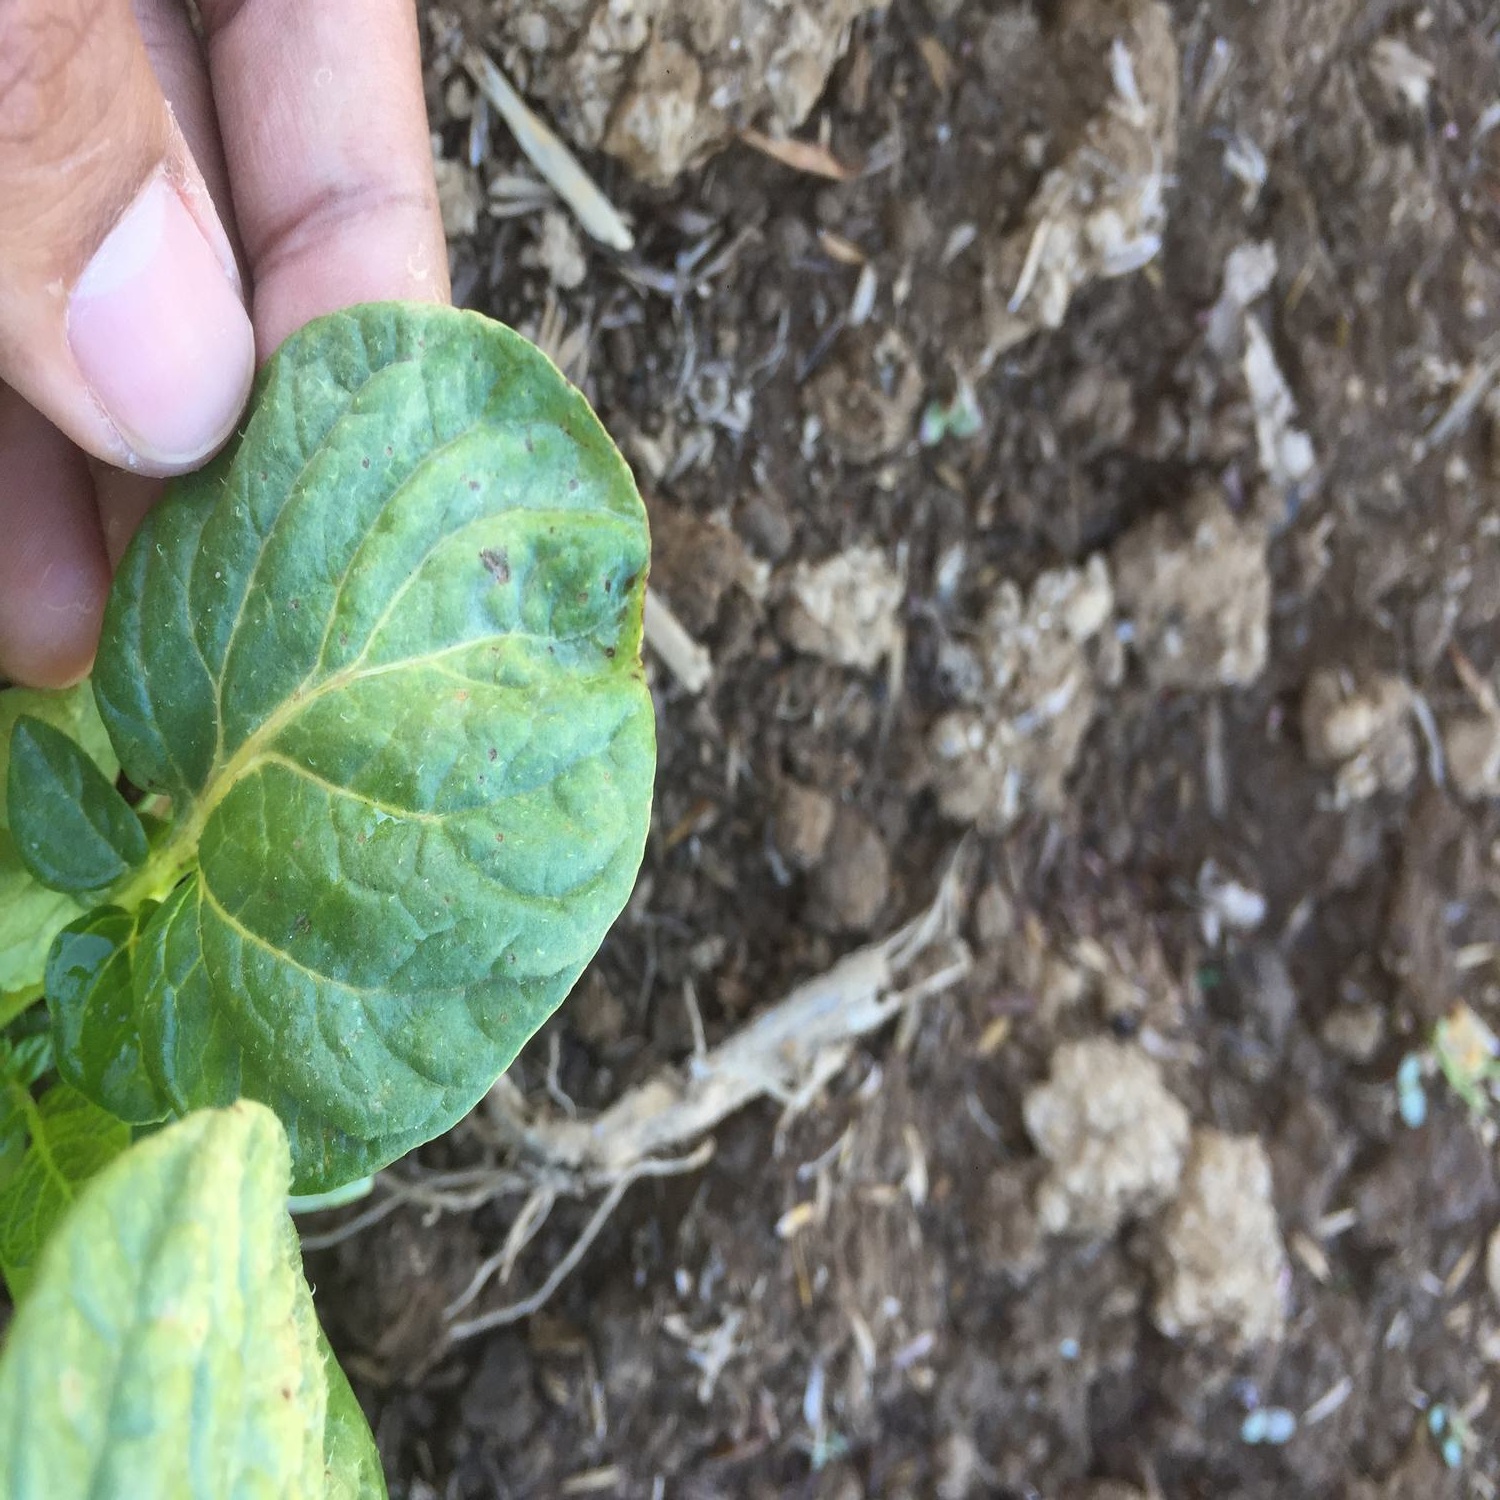
Etiqueta: Virus